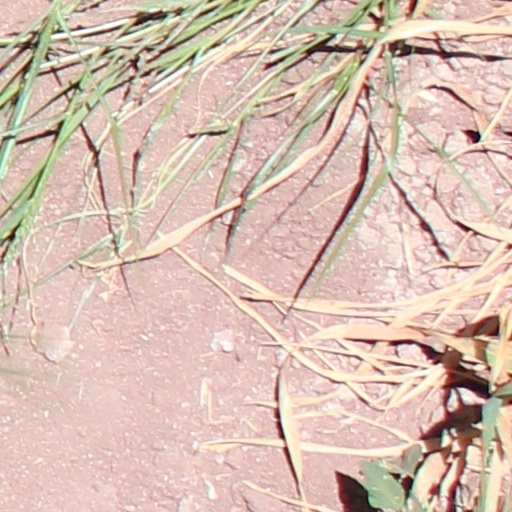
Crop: wheat